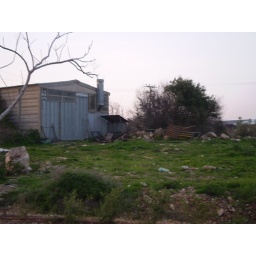
some deserted building in the forest 2